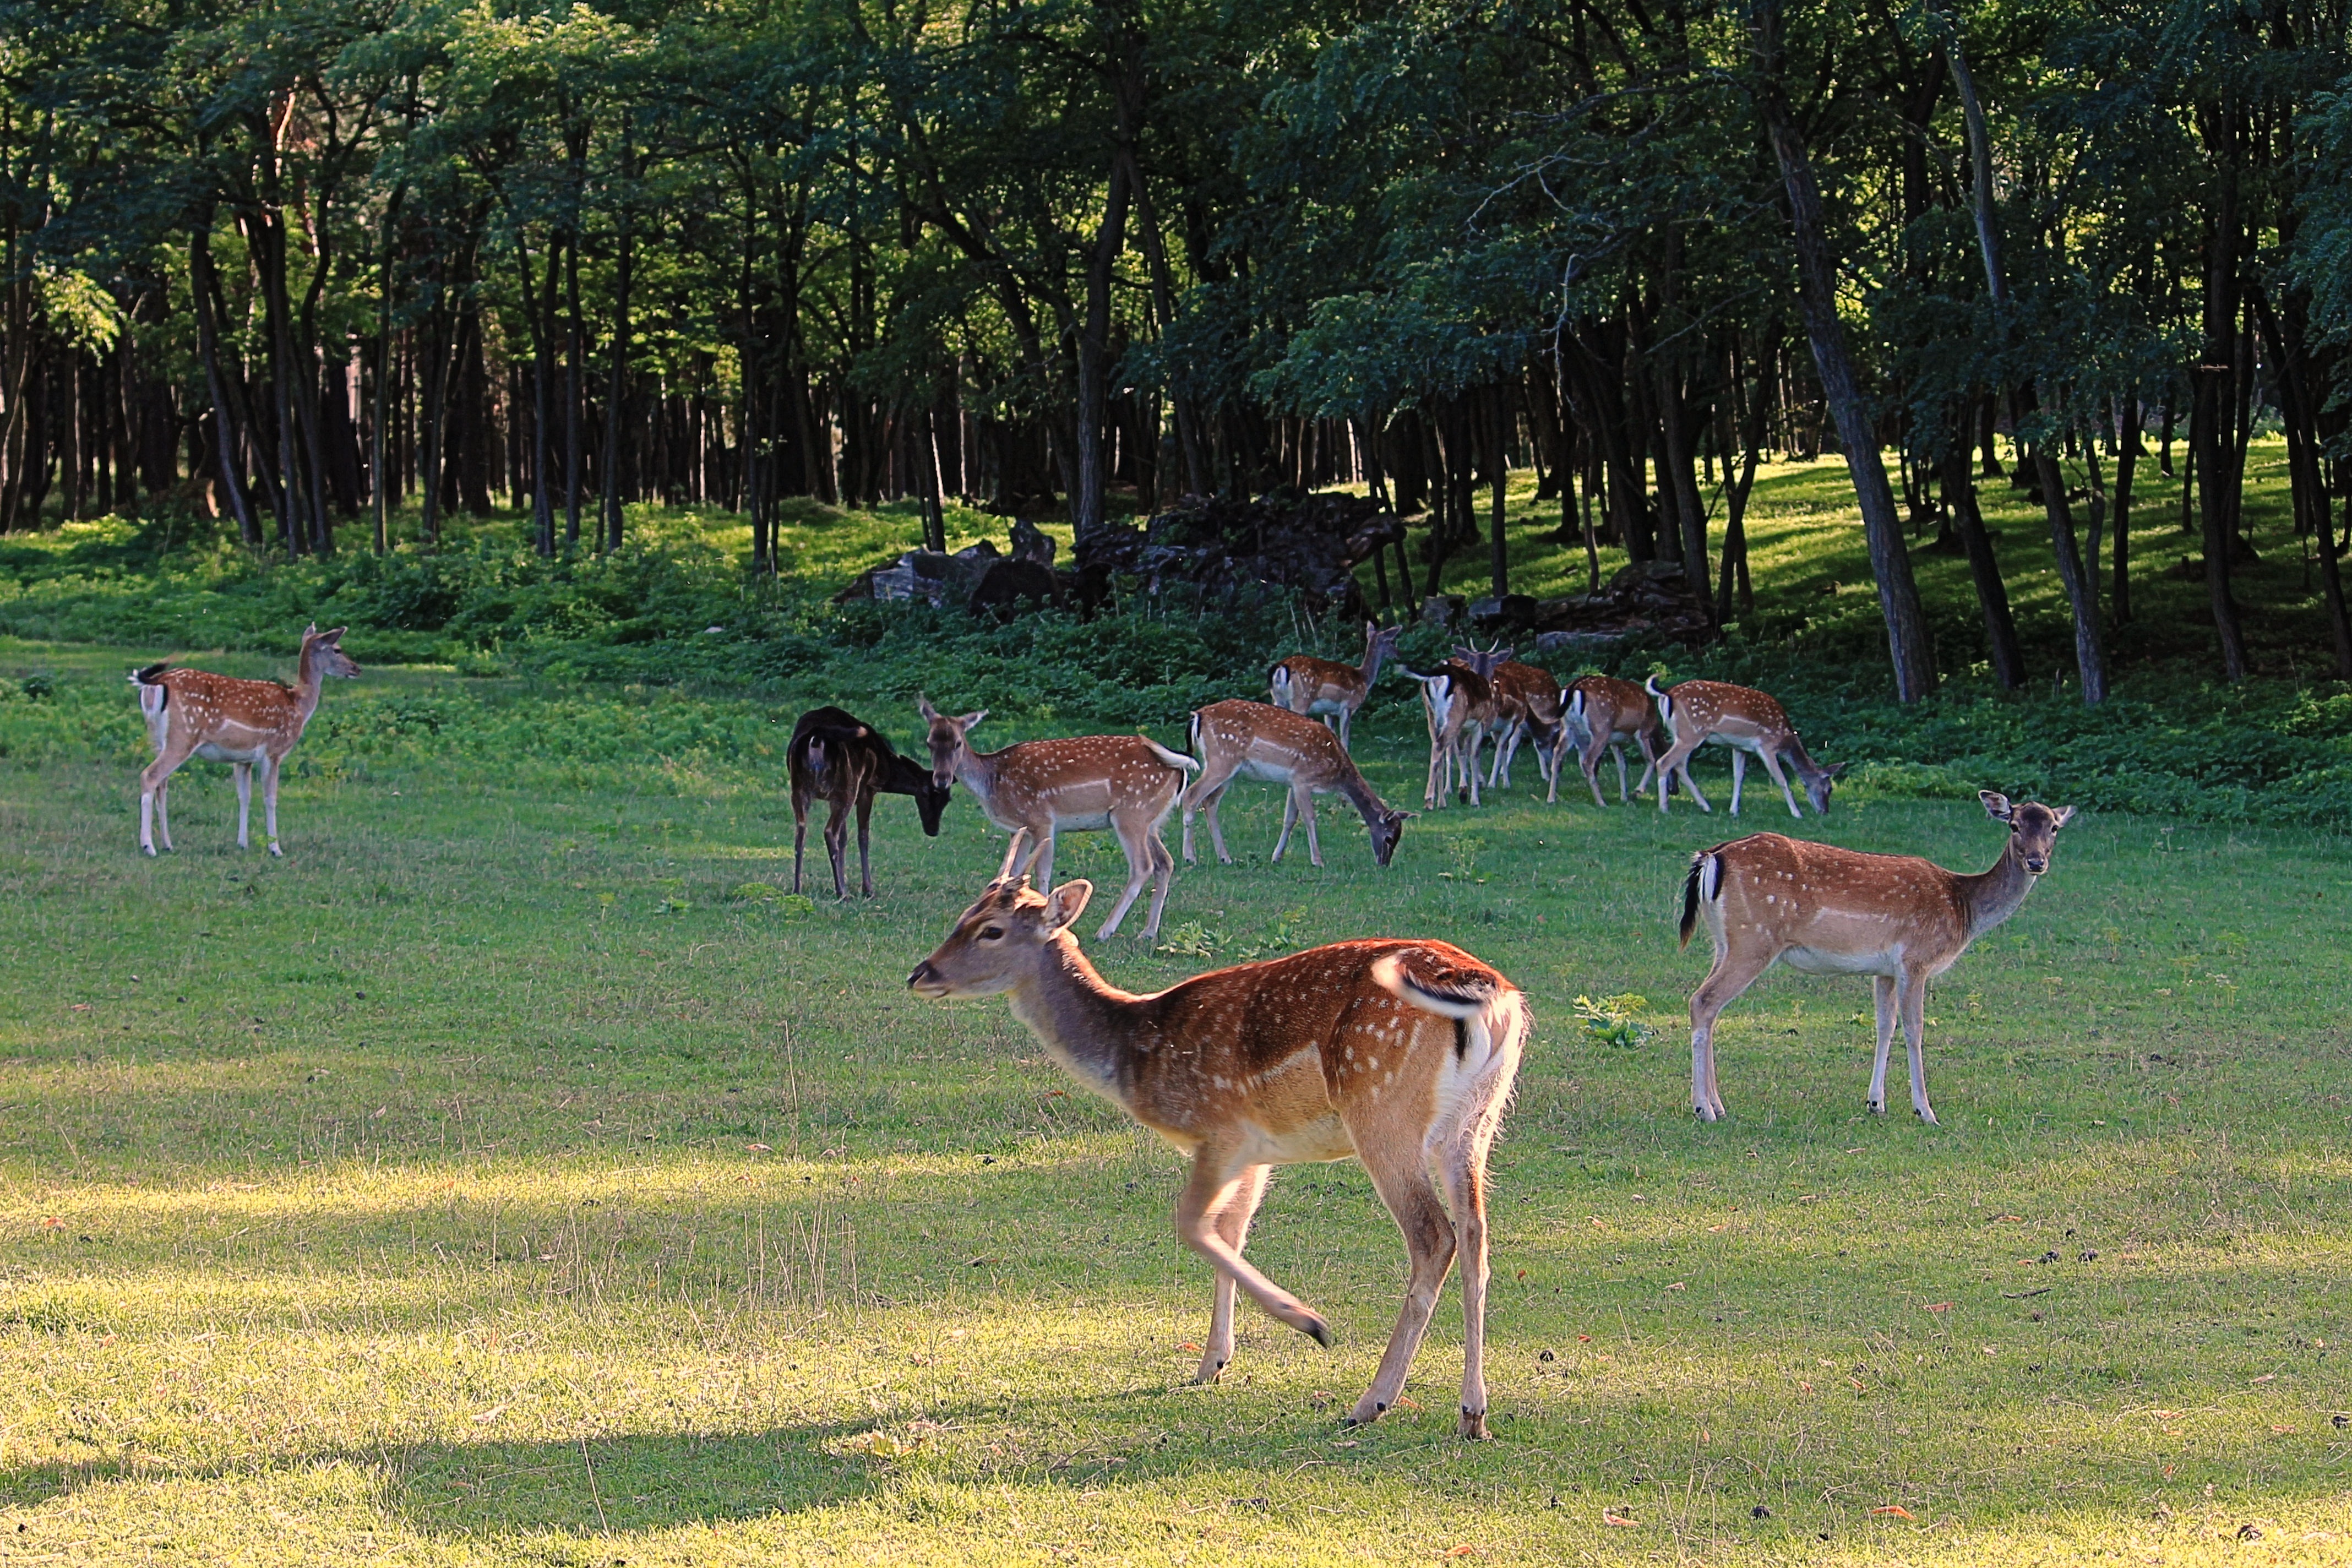
landscape, forest, grass, meadow, prairie, wildlife, deer, herd, pasture, grazing, mammal, fauna, savanna, trees, grassland, animals, impala, scheu, fallow deer, safari, ecosystem, glade, white tailed deer